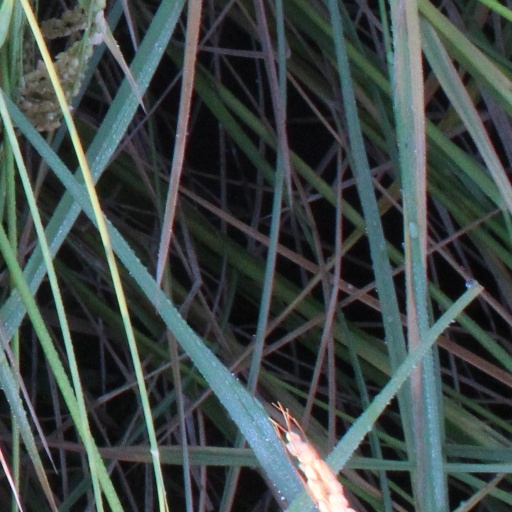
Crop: rice